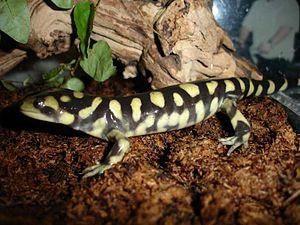
Mâle Ambystoma tigrinum élevé en captivité. probablement de la sous-espèce A tigrinum tigrinum.